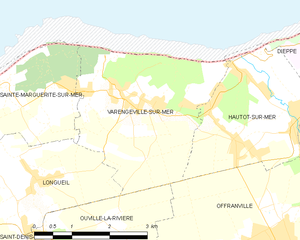
Carte des communes françaises Varengeville-sur-Mer